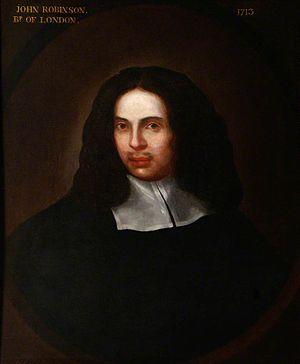
John Robinson, né le 7 novembre 1650 à Cleasby et mort le 11 avril 1723 à Hampstead, est un ecclésiastique et diplomate britannique.